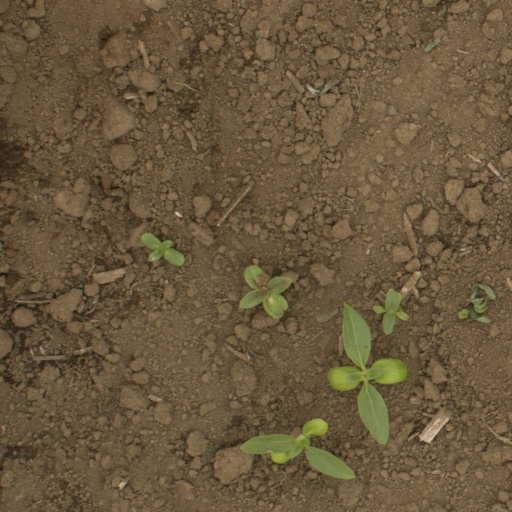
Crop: Jerusalem artichoke